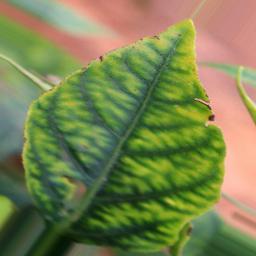
Label: nutritional